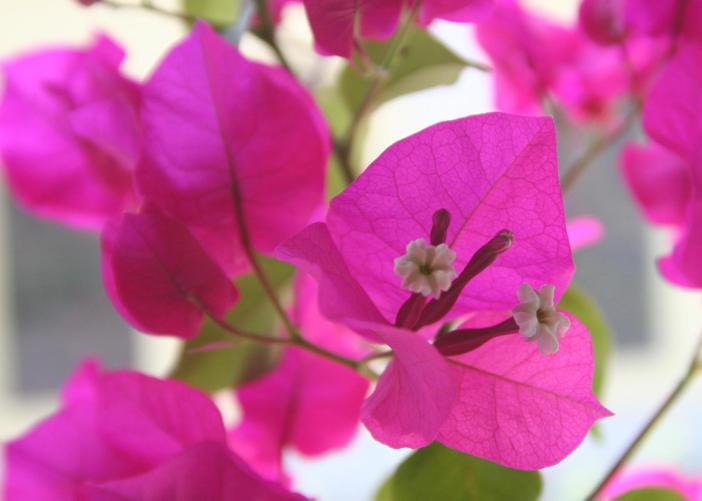
Label: bougainvillea